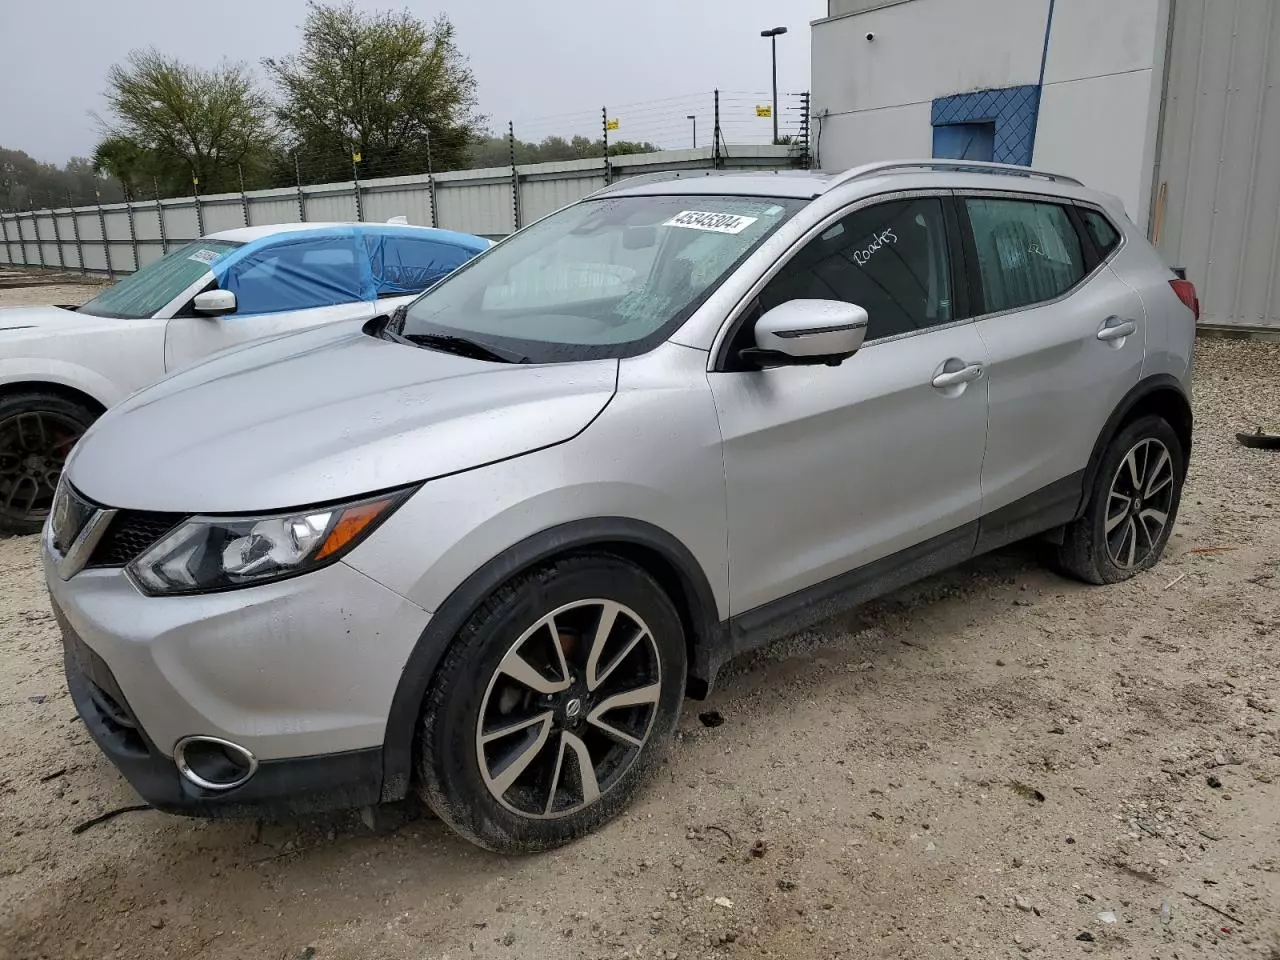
Aucun dommage détecté.
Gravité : aucun